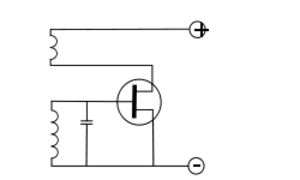
Elektronisk oscillator / Typer af elektroniske oscillatorer / Harmonisk oscillator
Armstrong oscillator principdiagram.
En elektronisk oscillator er et elektronisk kredsløb, som producerer et repetitivt elektronisk signal, ofte sinus-, trekant-, savtak- eller firkant-formet.